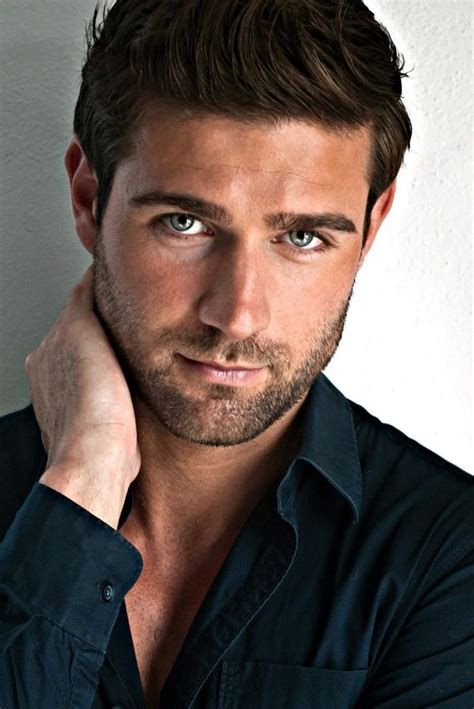
Label: Colored